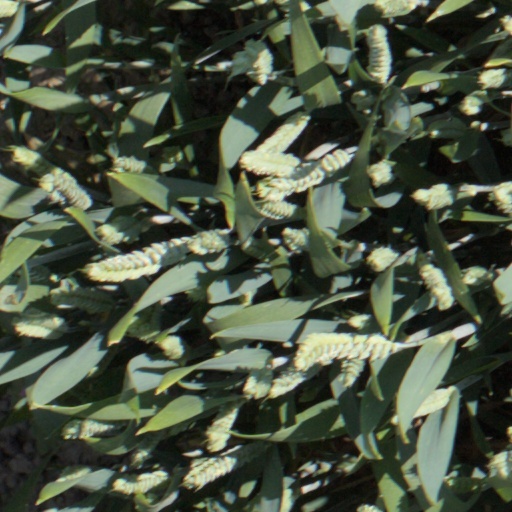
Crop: wheat